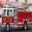
Label: truck